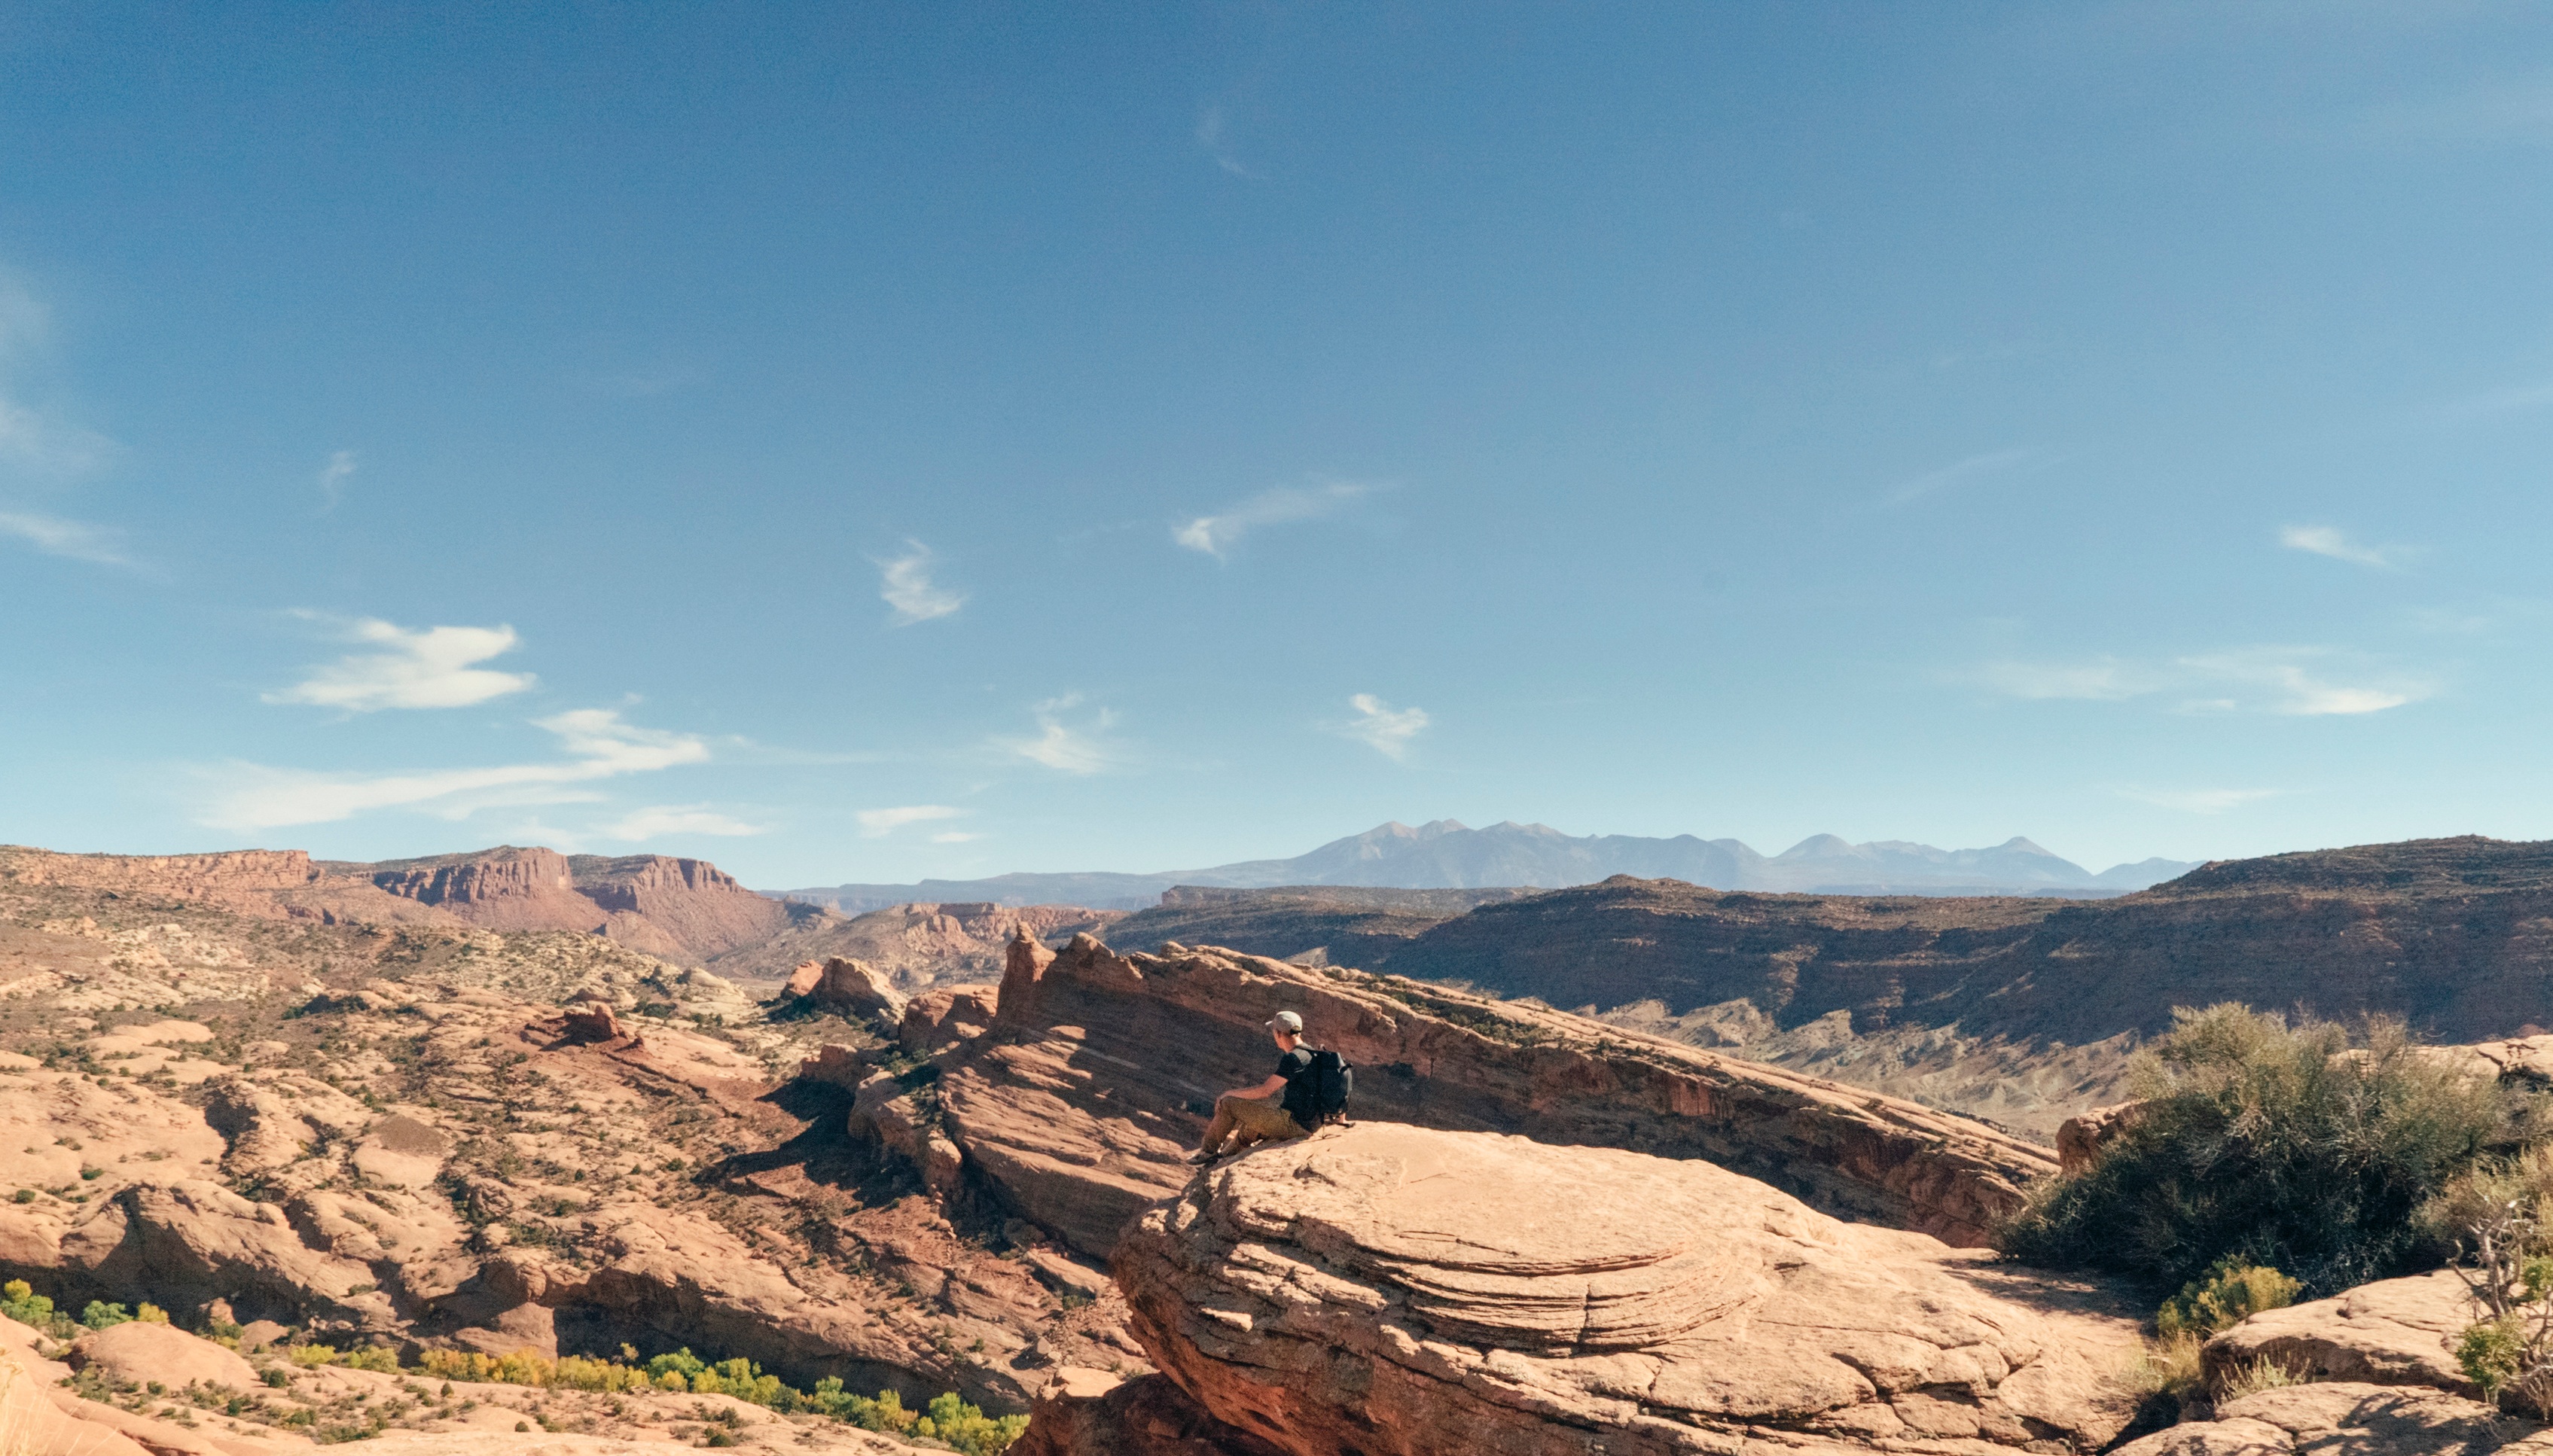
landscape, wilderness, mountain, valley, mountain range, panorama, canyon, badlands, plateau, wadi, landform, natural environment, geographical feature, mountainous landforms